University of North Florida

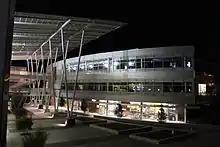
Osprey Plaza at the Student Union at night

UNF's Student Government is allocated $4.2 million in student fees annually to provide various services to students. The Student Government funds the Osprey Involvement Center (including over 200 clubs), the Lend-a-Wing Food Pantry, Osprey Life and Productions, the John A. Delaney Student Union, the Student Wellness Complex, and intramural sports. It is made up of three branches and an independent office: Legislative, Executive, Judicial, and the Office of Elections. The Executive Branch is managed by the Student Body President who also serves as the student representative on the UNF Board of Trustees. The Legislative Branch is composed of the Senate with 40 elected senators, led by an internally elected cabinet. The Judicial Branch is composed of nine justices, including a Chief Justice, appointed by the President and confirmed by the Senate. The Office of Elections is managed by a commissioner appointed by the President and approved by the Senate.